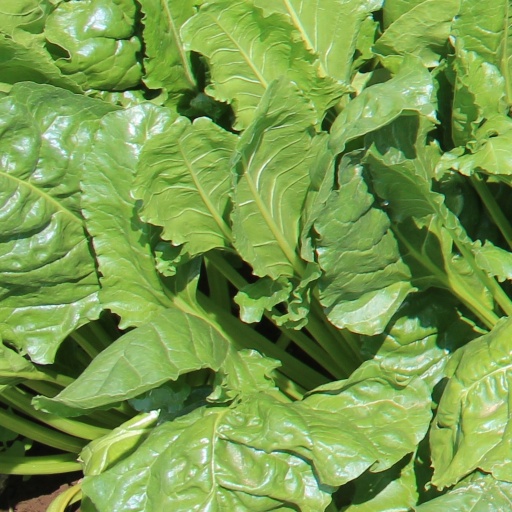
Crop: sugar beet